Double Agent 73

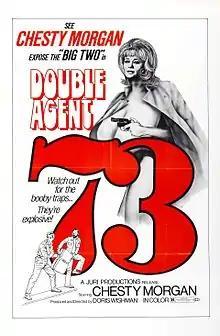
Film poster

Double Agent 73 is a 1974 American exploitation spy film directed and produced by Doris Wishman and starring burlesque performer Chesty Morgan.